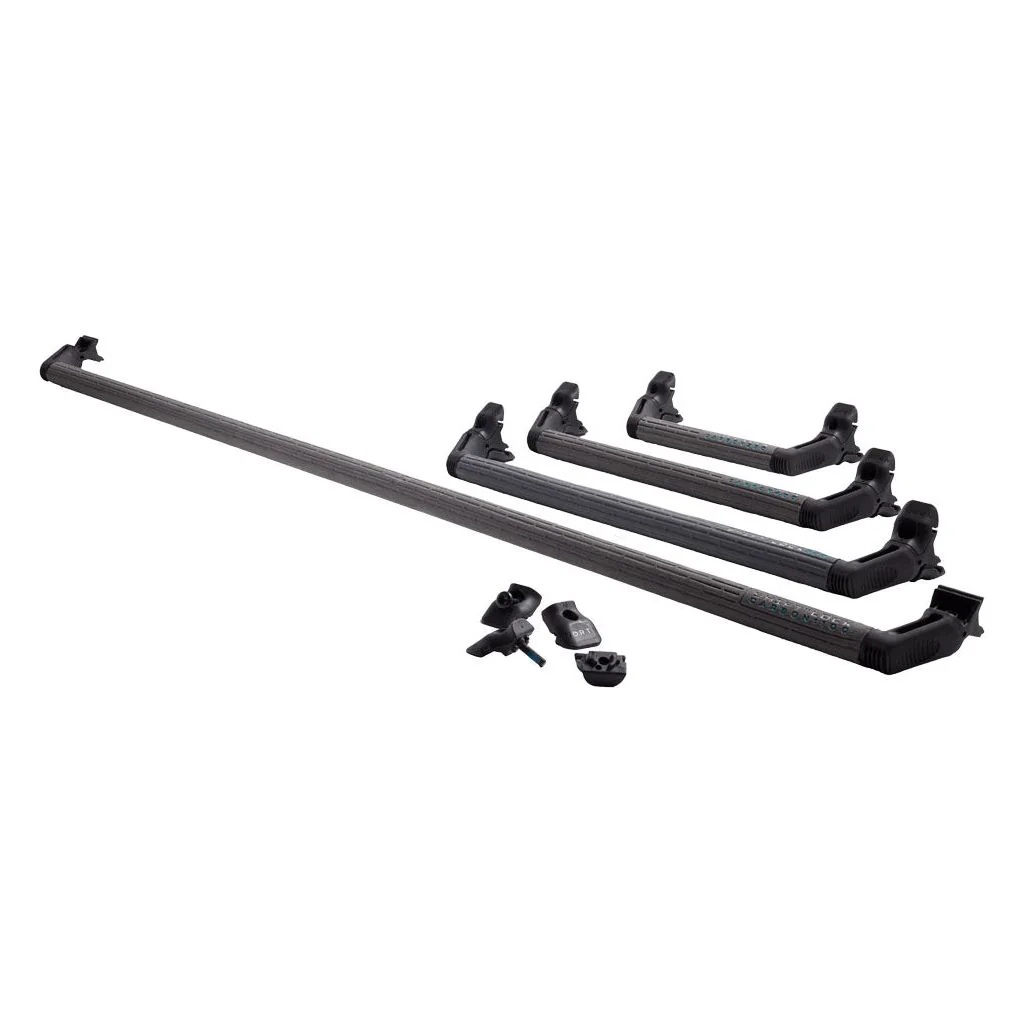
North Shift-Lock Handle 110cm CARBON
North Shift Lock Handle - Custom Perfromace The ShiftLock Carbon handles offer quick responsiveness to your movements and can slide and lock into countless positions. Sold separately from the wing, these handles allow you to customize your setup easily. There are four handle lengths available: 1100 mm, 500 mm, 400 mm, and 250 mm. Refer to the size chart to find the best handle combination for your wing size. Experienced riders can choose to downsize or opt for a boom. The 1100 mm boom is the lightest handle option; despite being the longest, it has only two connection points, making it lighter than two separate bars with four mounts. This is ideal for riders seeking a lighter rig for gentle winds and larger wings. The boom is also the most economical choice and is user-friendly, allowing hand movement during tacks. The smaller 250 mm handles are designed for advanced riders who prefer precise positioning. Note that the ShiftLock 1100mm Boom is not compatible with the Nova Pro 2.9M.
Brand: Prokite South Padre
Category: Sporting Goods > Outdoor Recreation > Boating & Water Sports > Kitesurfing > Kiteboard Parts > Kiteboard Handles